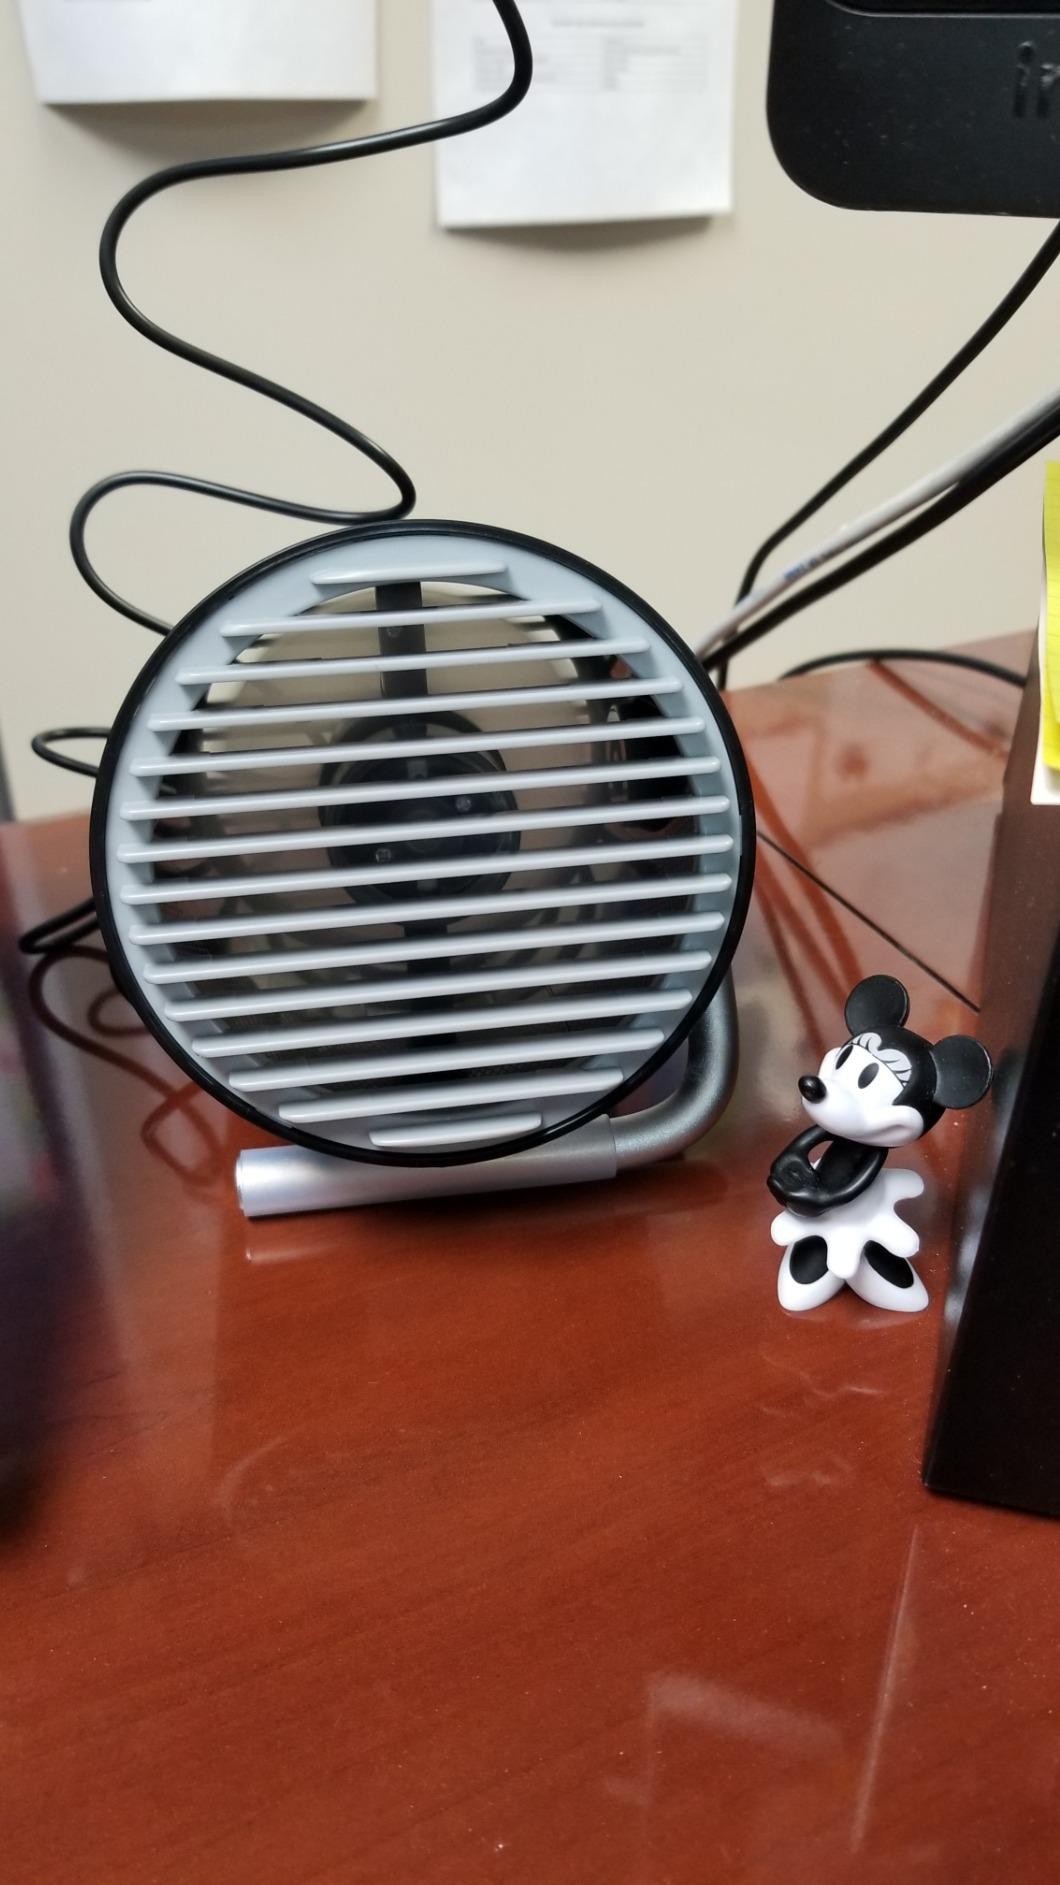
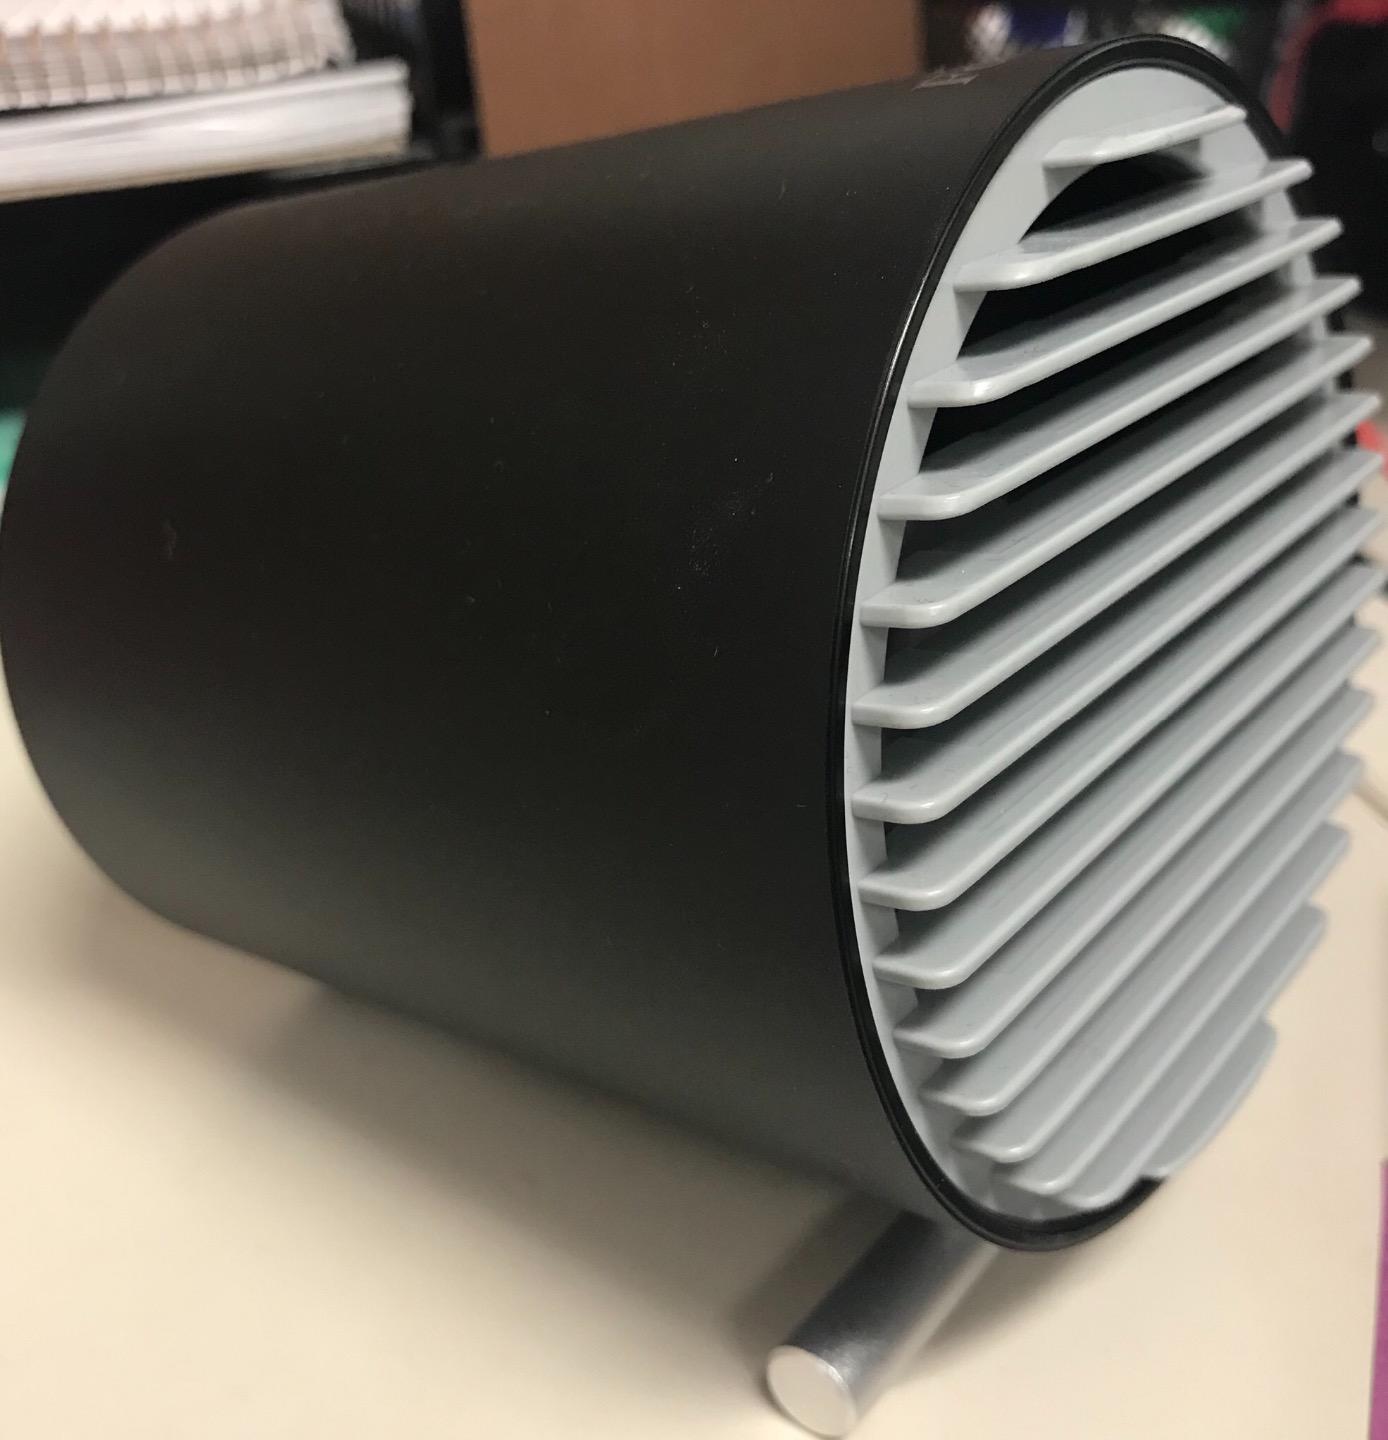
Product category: fan
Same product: yes